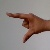
The image shows a hand gesture representing the letter 'Z' in Indian Sign Language.